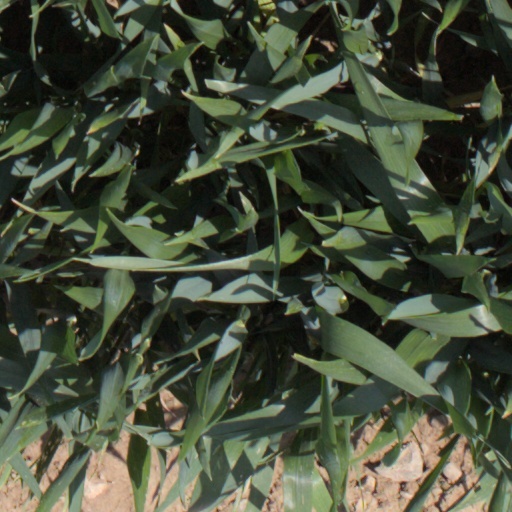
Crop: wheat